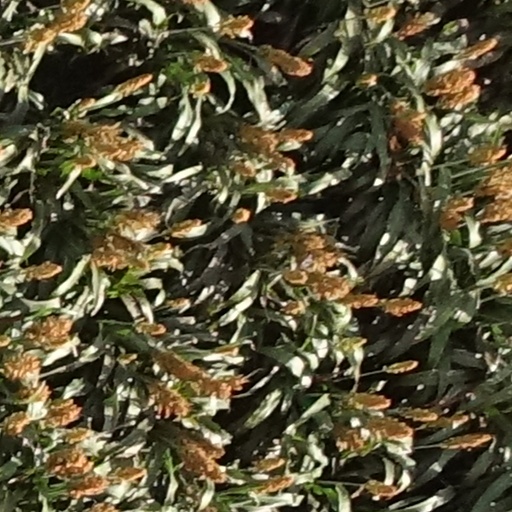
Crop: sorghum